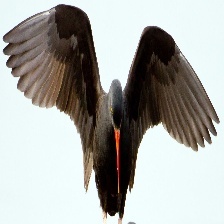
Species: AFRICAN OYSTER CATCHER
Scientific name: HAEMATOPUS MOQUINI
ImageNet parent category: oystercatcher